Greektown, Chicago

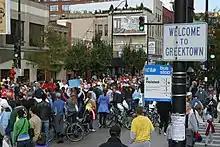
Restaurants at Greektown, Chicago

The first Greek immigrants to settle in Chicago arrived in the 1840s via the Mississippi and Illinois rivers. The major fires of Chicago in 1871 caused significant further quantities of Greek immigrants to move to the area, including the founder Christ Chakonas, later dubbed the "Columbus of Sparta," inspired by the prospect of rebuilding the town of Chicago. Almost a decade later, in 1882, a group of nearly one thousand Greek immigrants resided in Chicago's Near North Side area.